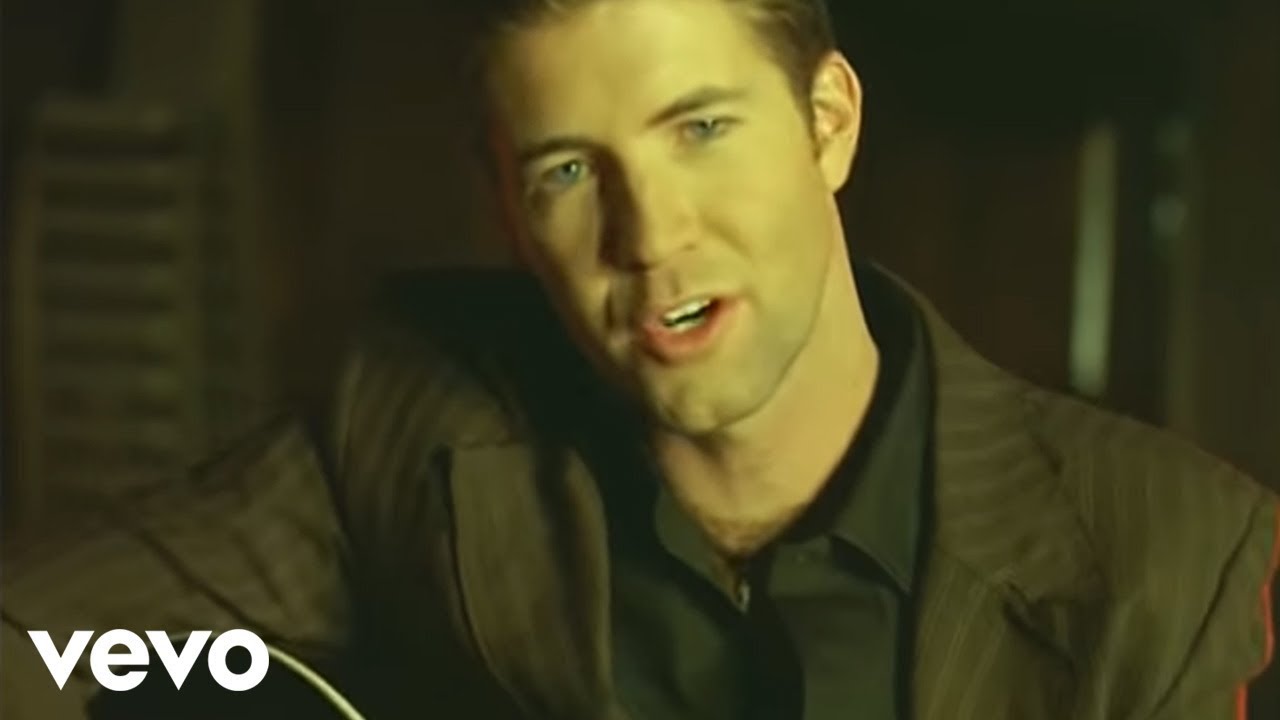
Gender: men